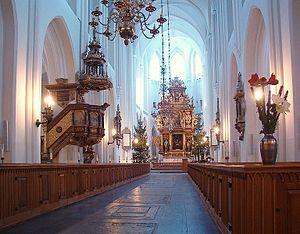
Malmö ou plus traditionnellement Malmoe est une ville à l'extrême sud de la Suède.